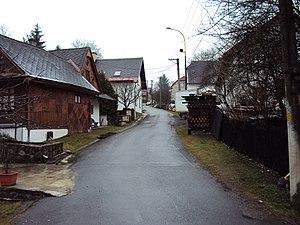
Zborov est une commune du district de Šumperk, dans la région d'Olomouc, en Tchéquie. Sa population s'élevait à 221 habitants en 2018.